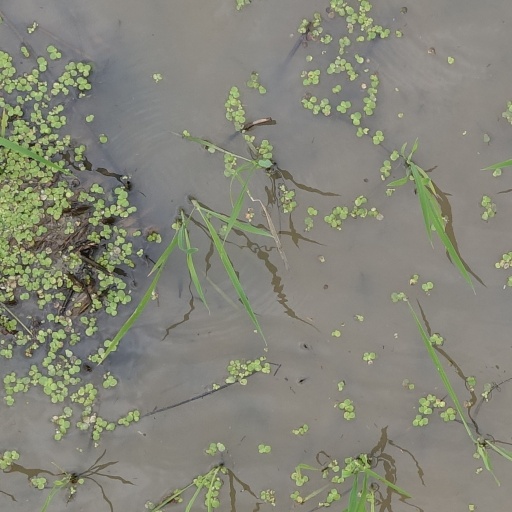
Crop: rice